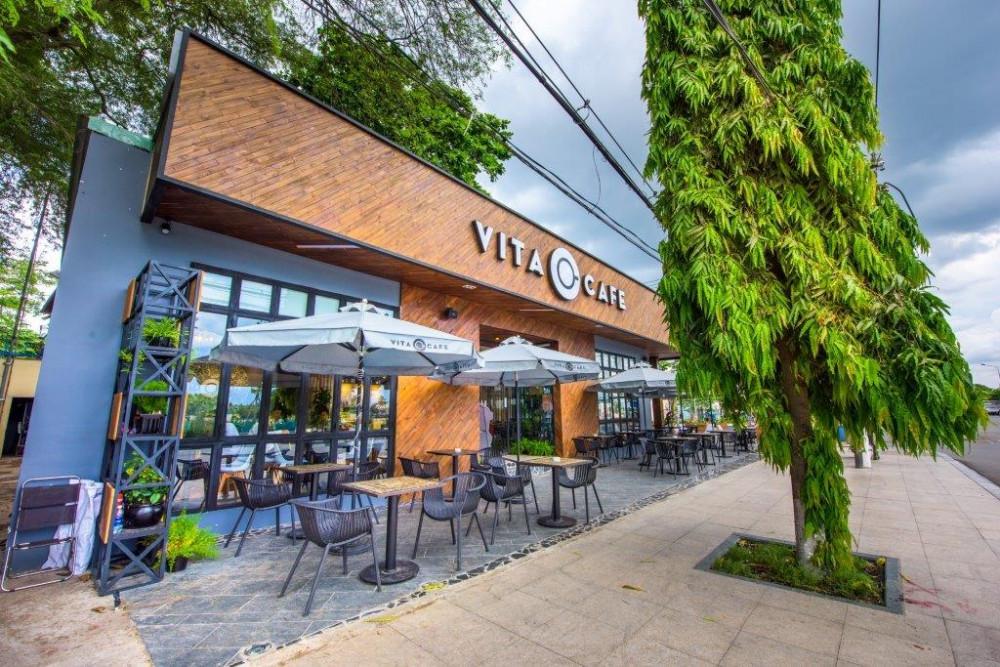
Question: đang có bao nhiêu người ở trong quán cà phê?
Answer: không có người nào trong quán cà phê